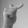
ASL letter: T